Instrumentation

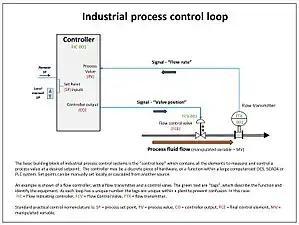
Example of a single industrial control loop, showing continuously modulated control of process flow

In the early years of process control, process indicators and control elements such as valves were monitored by an operator, that walked around the unit adjusting the valves to obtain the desired temperatures, pressures, and flows. As technology evolved pneumatic controllers were invented and mounted in the field that monitored the process and controlled the valves. This reduced the amount of time process operators needed to monitor the process. Latter years, the actual controllers were moved to a central room and signals were sent into the control room to monitor the process and outputs signals were sent to the final control element such as a valve to adjust the process as needed. These controllers and indicators were mounted on a wall called a control board. The operators stood in front of this board walking back and forth monitoring the process indicators. This again reduced the number and amount of time process operators were needed to walk around the units. The most standard pneumatic signal level used during these years was 3–15 psig.